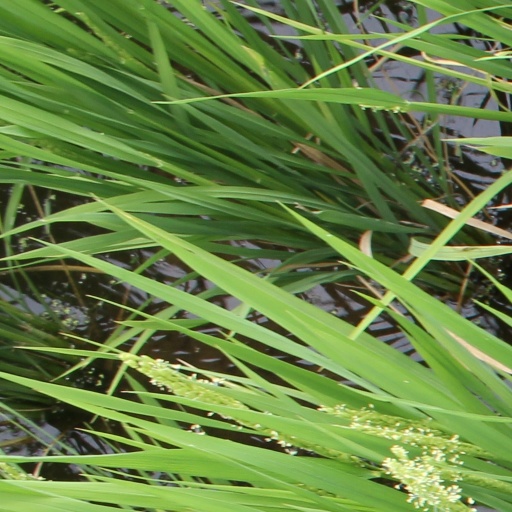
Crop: rice